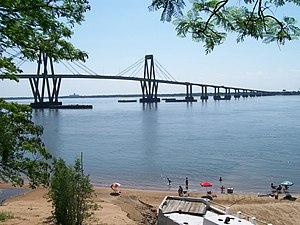
La province de Corrientes est une province du nord-est de l'Argentine, dont la capitale est la ville de Corrientes. Au nord comme à l'ouest elle est délimitée par le Río Paraná, qui la sépare du Paraguay et des provinces du Chaco et de Santa Fe ; sa frontière orientale est constituée par le río Uruguay, qui la sépare de la République d'Uruguay et du Brésil ; les rivières Guayquiraró et Mocoretá délimitent sa frontière sud avec la province d'Entre Ríos. Au nord-est se trouve sa seule frontière artificielle, qui la sépare de la province de Misiones.
La province du Chaco est une subdivision de l'Argentine située au nord du pays. Elle est bordée à l'ouest par les provinces de Salta et de Santiago del Estero, au sud par celle de Santa Fe, au sud-est par celle de Corrientes et par le Paraguay et à l'est et au nord par la province de Formosa.
Corrientes est une ville d'Argentine et la capitale de la province de Corrientes. Elle est située à l'extrême nord-ouest de la province, sur la rive gauche du río Paraná.